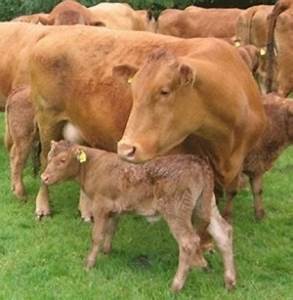
Label: cow